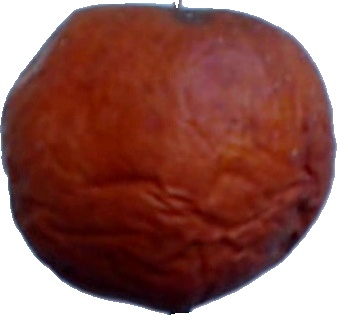
Label: apple_rotten_1